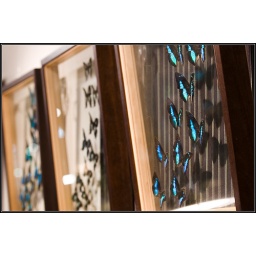
Saw these old scholl pin-insect boards framed and on display in a home wares store window